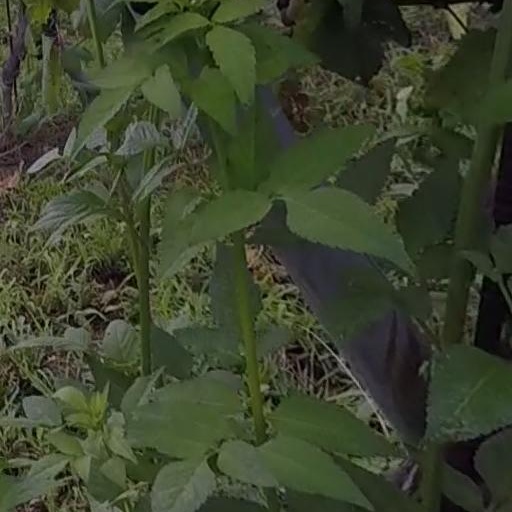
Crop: grape